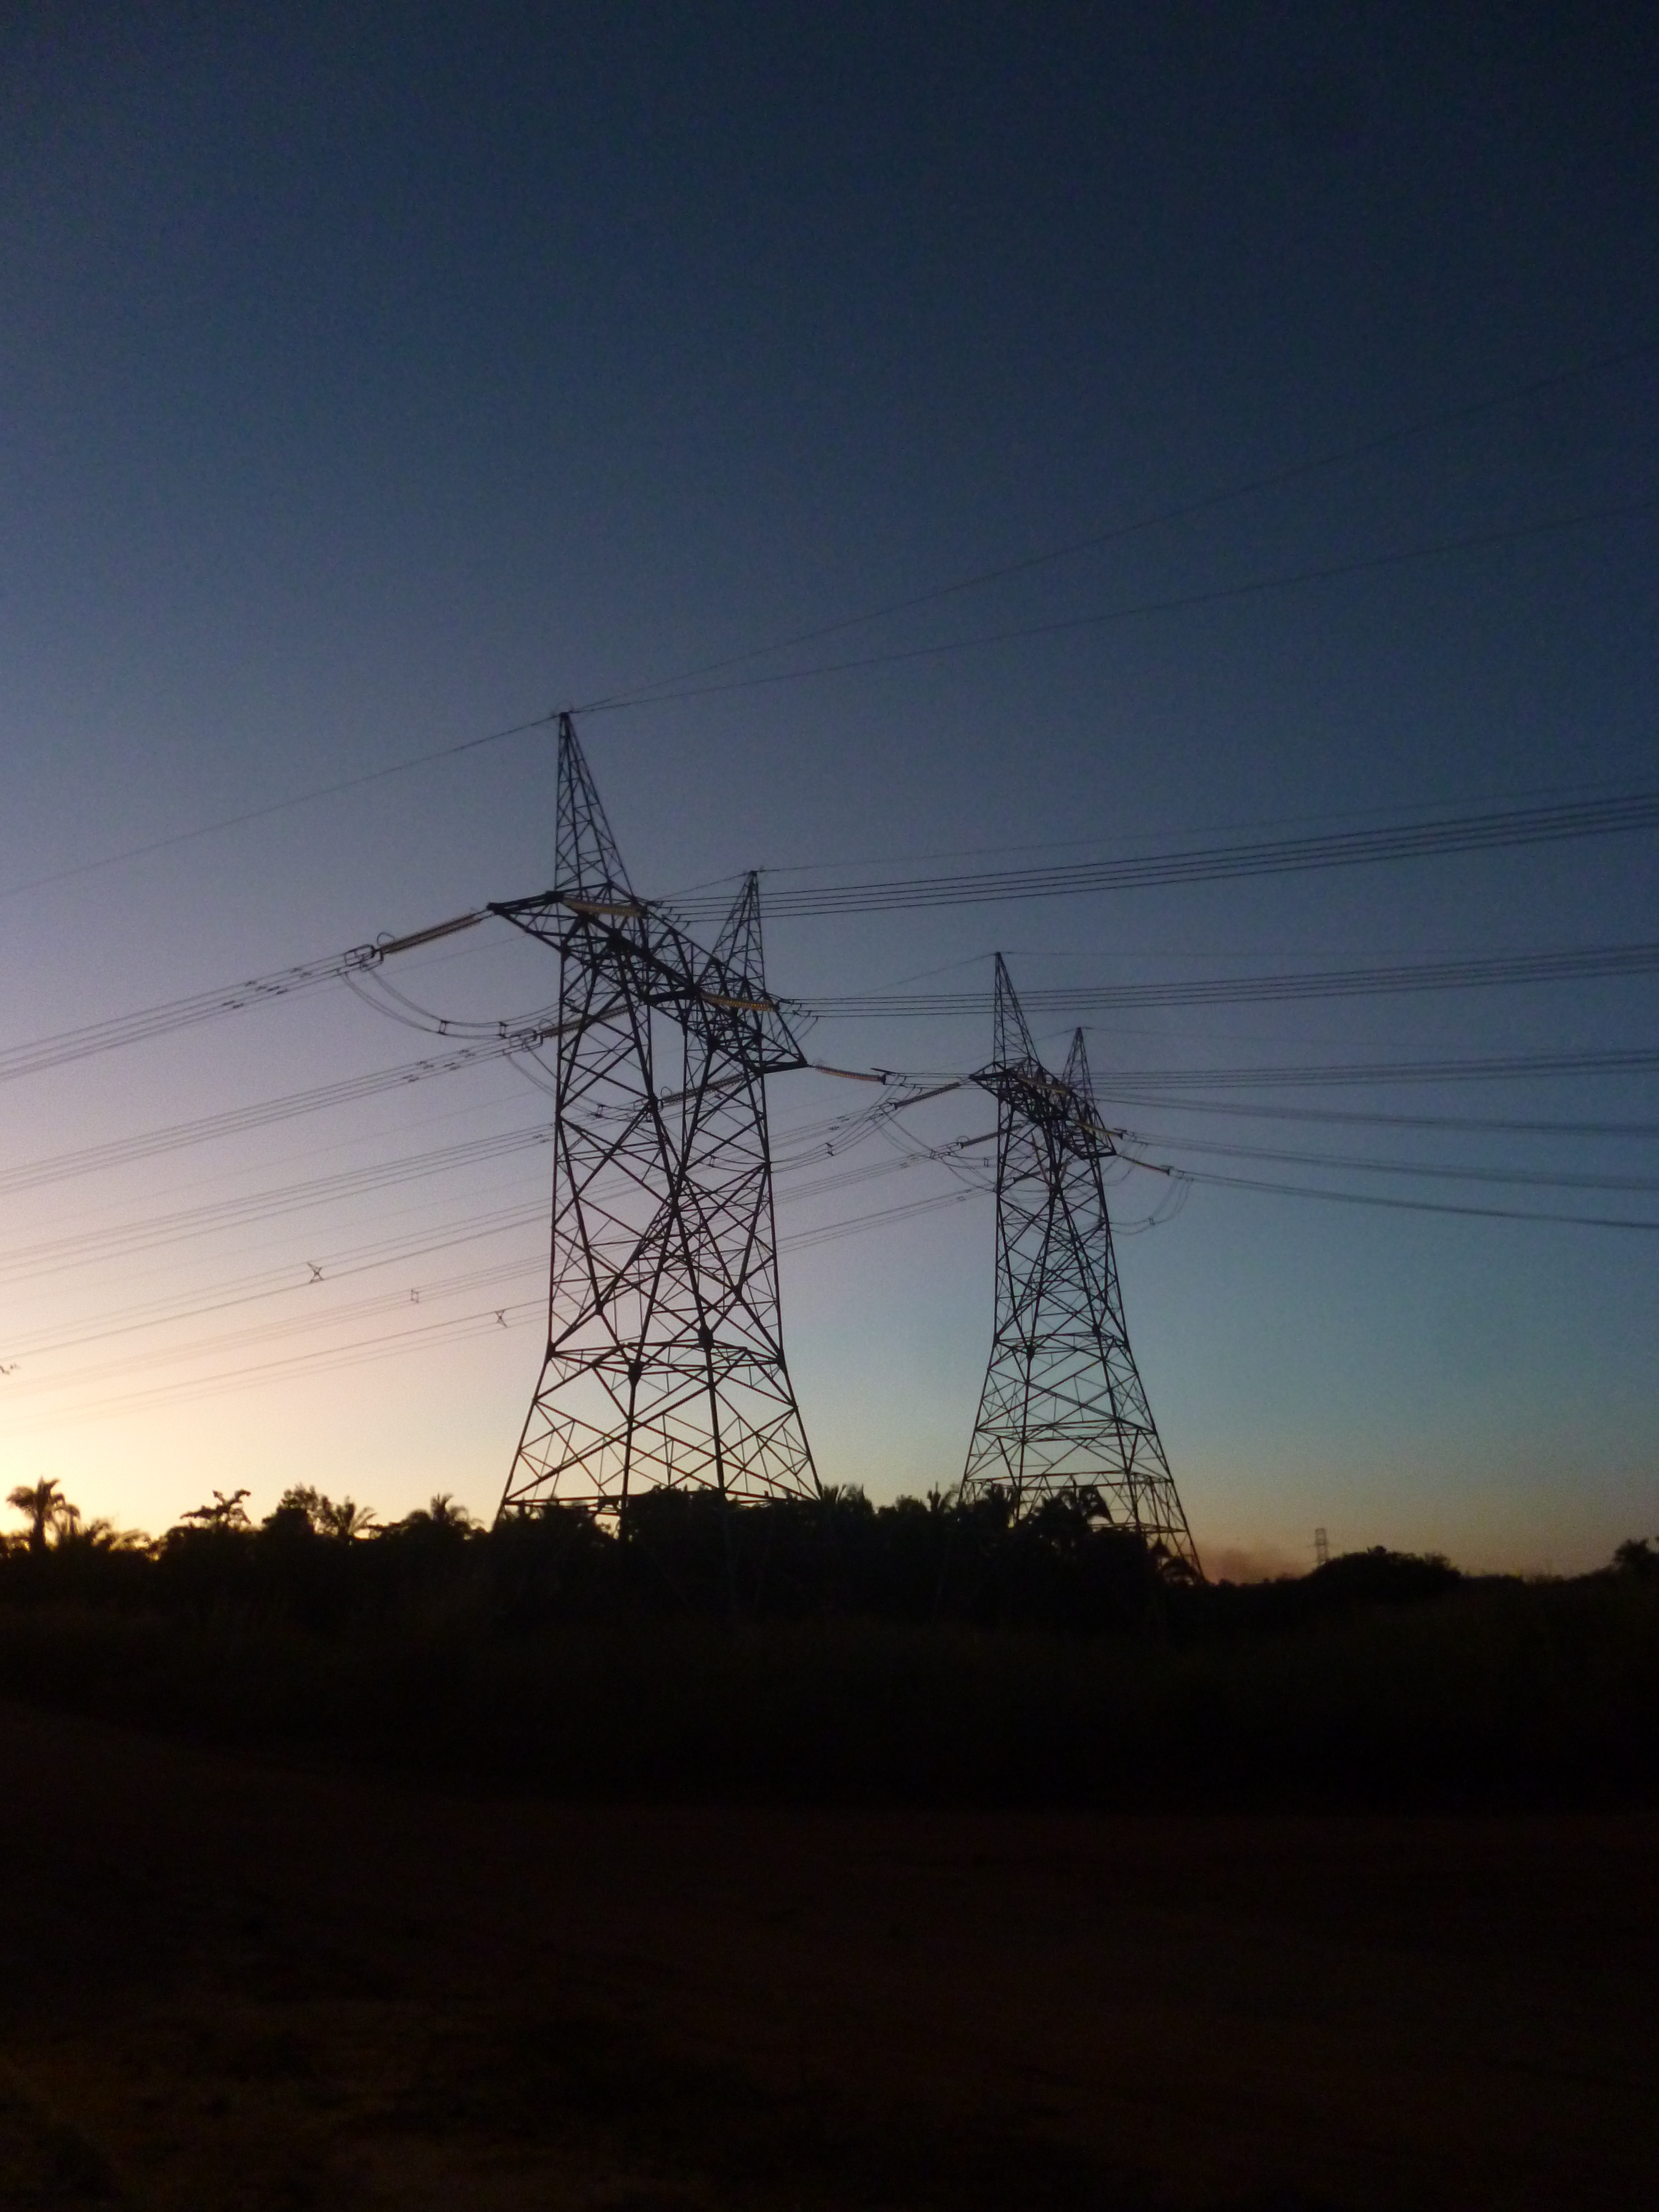
electric, tower, sunshine, night, electrical wires, overhead power line, sky, electricity, electrical supply, transmission tower, line, public utility, cloud, evening, sunset, afterglow, horizon, dusk, atmosphere, rural area, darkness, landscape, outdoor structure, plain, wire